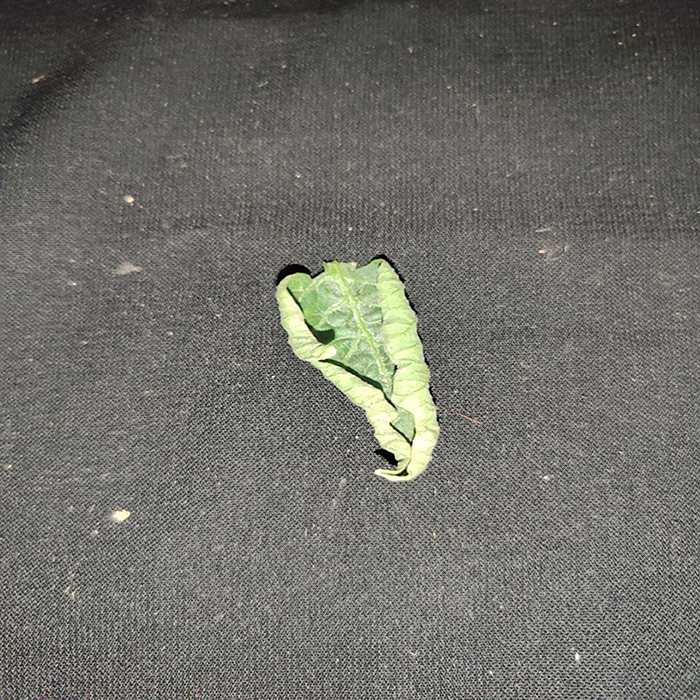
Plant: Tomato
Label: Tomato leaf curl virus